Jim Garrett

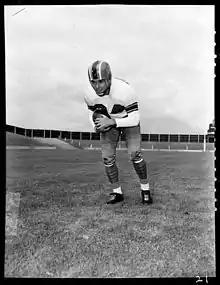
Garrett in 1955

James William Garrett Jr. (June 19, 1930 – February 9, 2018) was an American football player, coach, and scout. He played college football at Utah State University. He served as football head football coach at Susquehanna University from 1960 to 1965 and Columbia University in 1985, compiling a career college football head coaching record of 39–21–1.